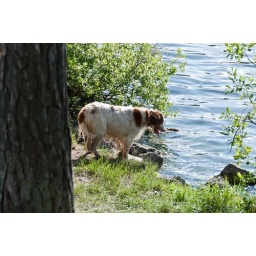
This dog kept Emery from wanting to go swimming in the lake